J. Emory Cross

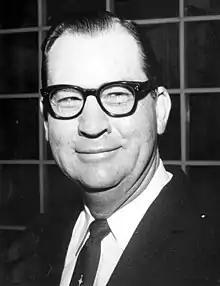
Cross in 1961

J. Emory Cross (January 26, 1914 – March 24, 2005) was an American judge and politician. He served as a Democratic member of the Florida House of Representatives.